Describe the emotion expressed in this image:  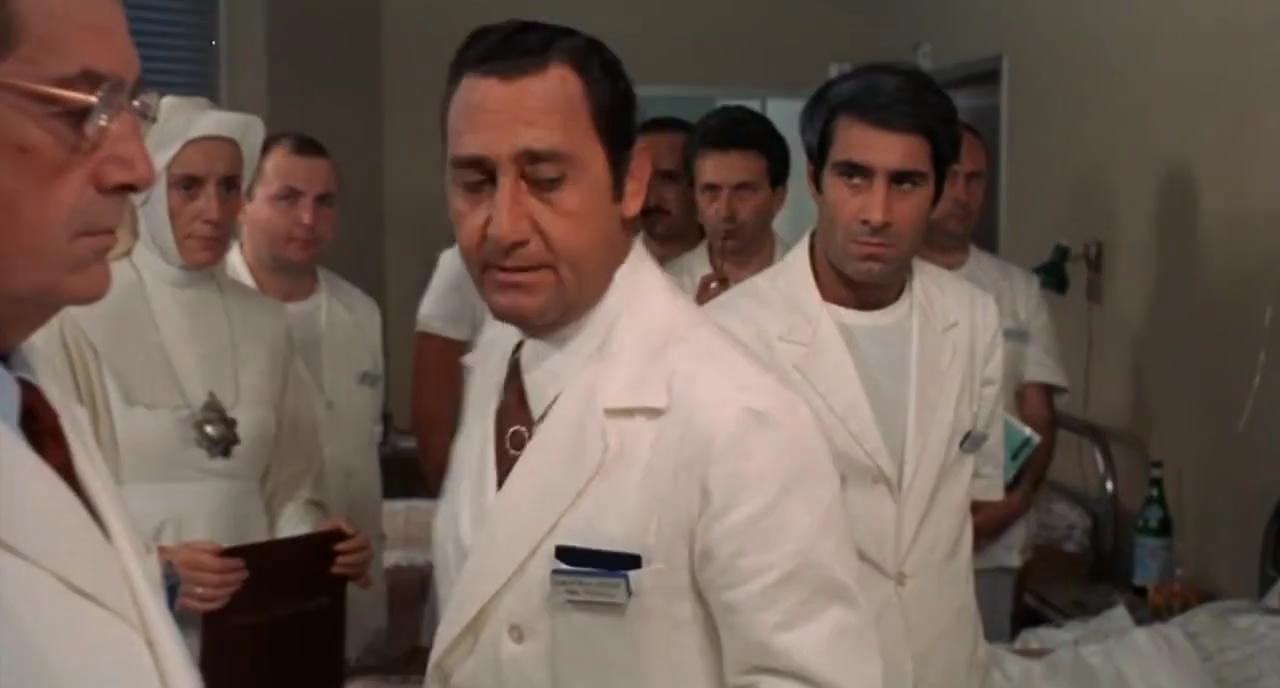
This person displays Suffering, valence and arousal with low intensity.